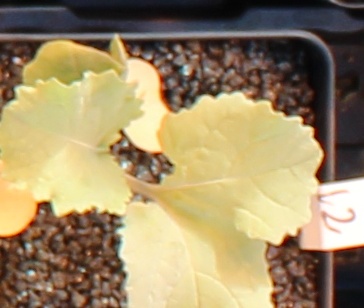
Label: Canola